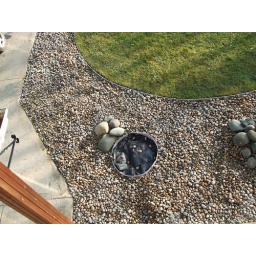
from above bed for tree fern